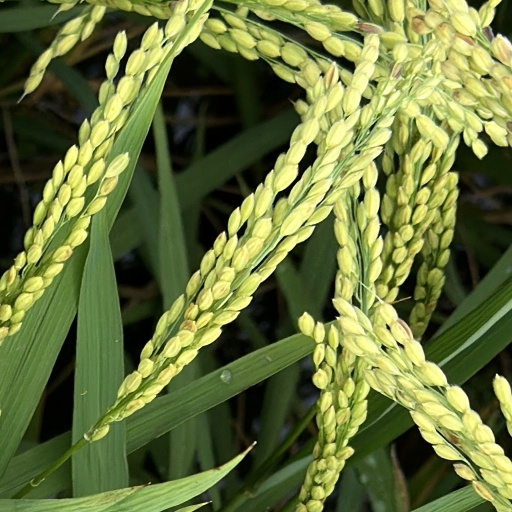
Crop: rice